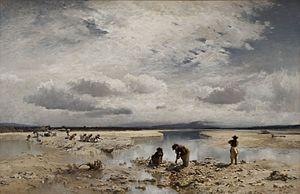
Femmes récoltant du calcaire dans le lit de l'Isar près de Tölz par Joseph Wenglein, 1883. Neue Pinakothek, Inv Nr 7725
Joseph Wenglein est un peintre et illustrateur allemand, spécialiste des paysages.